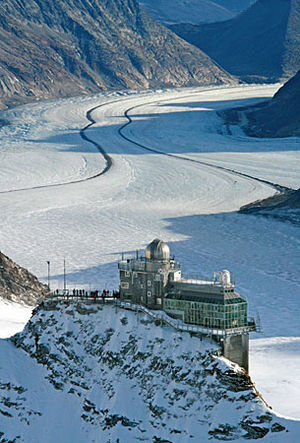
Sphinx-Observatoriet
Sphinx-Observatoriet
Sphinx-Observatoriet er et observatorium, som befinder sig på Jungfraujoch, i Schweiz.